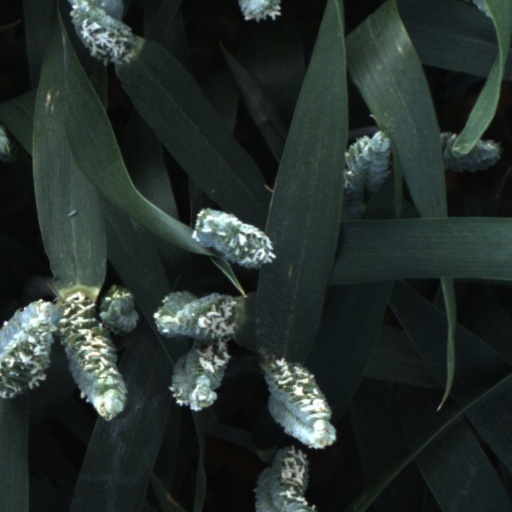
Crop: wheat